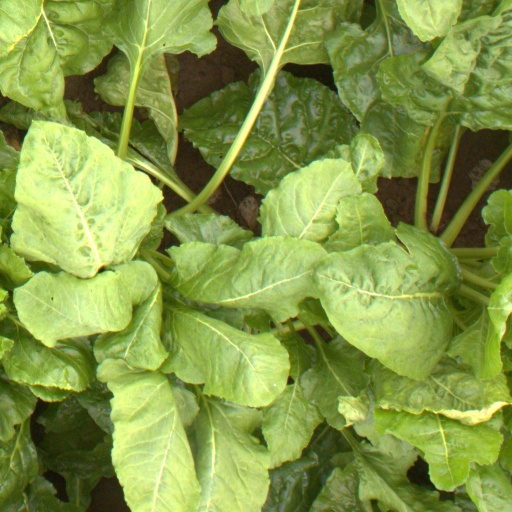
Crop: sugar beet